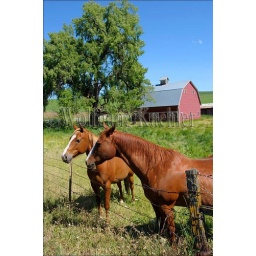
Usa, washington state, palouse country near pullman, red barn with tree and horses